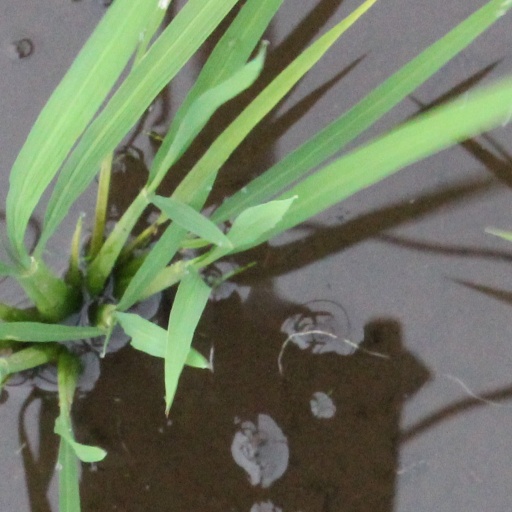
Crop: rice